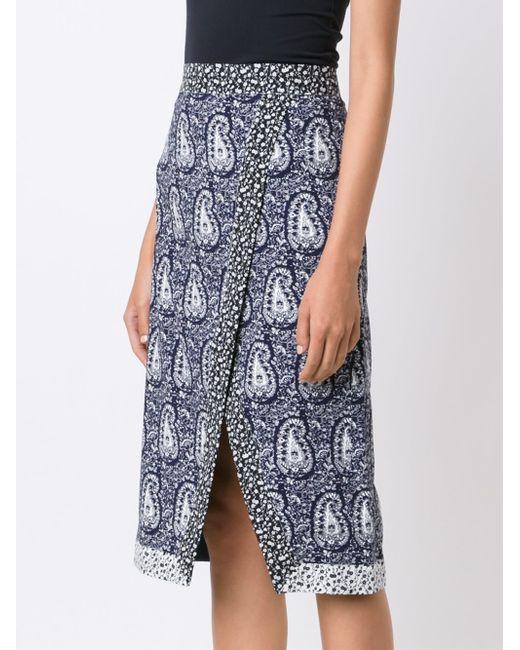
Rock mit Blumenschlitz am Oberschenkel, Rock mit Druckschlitz